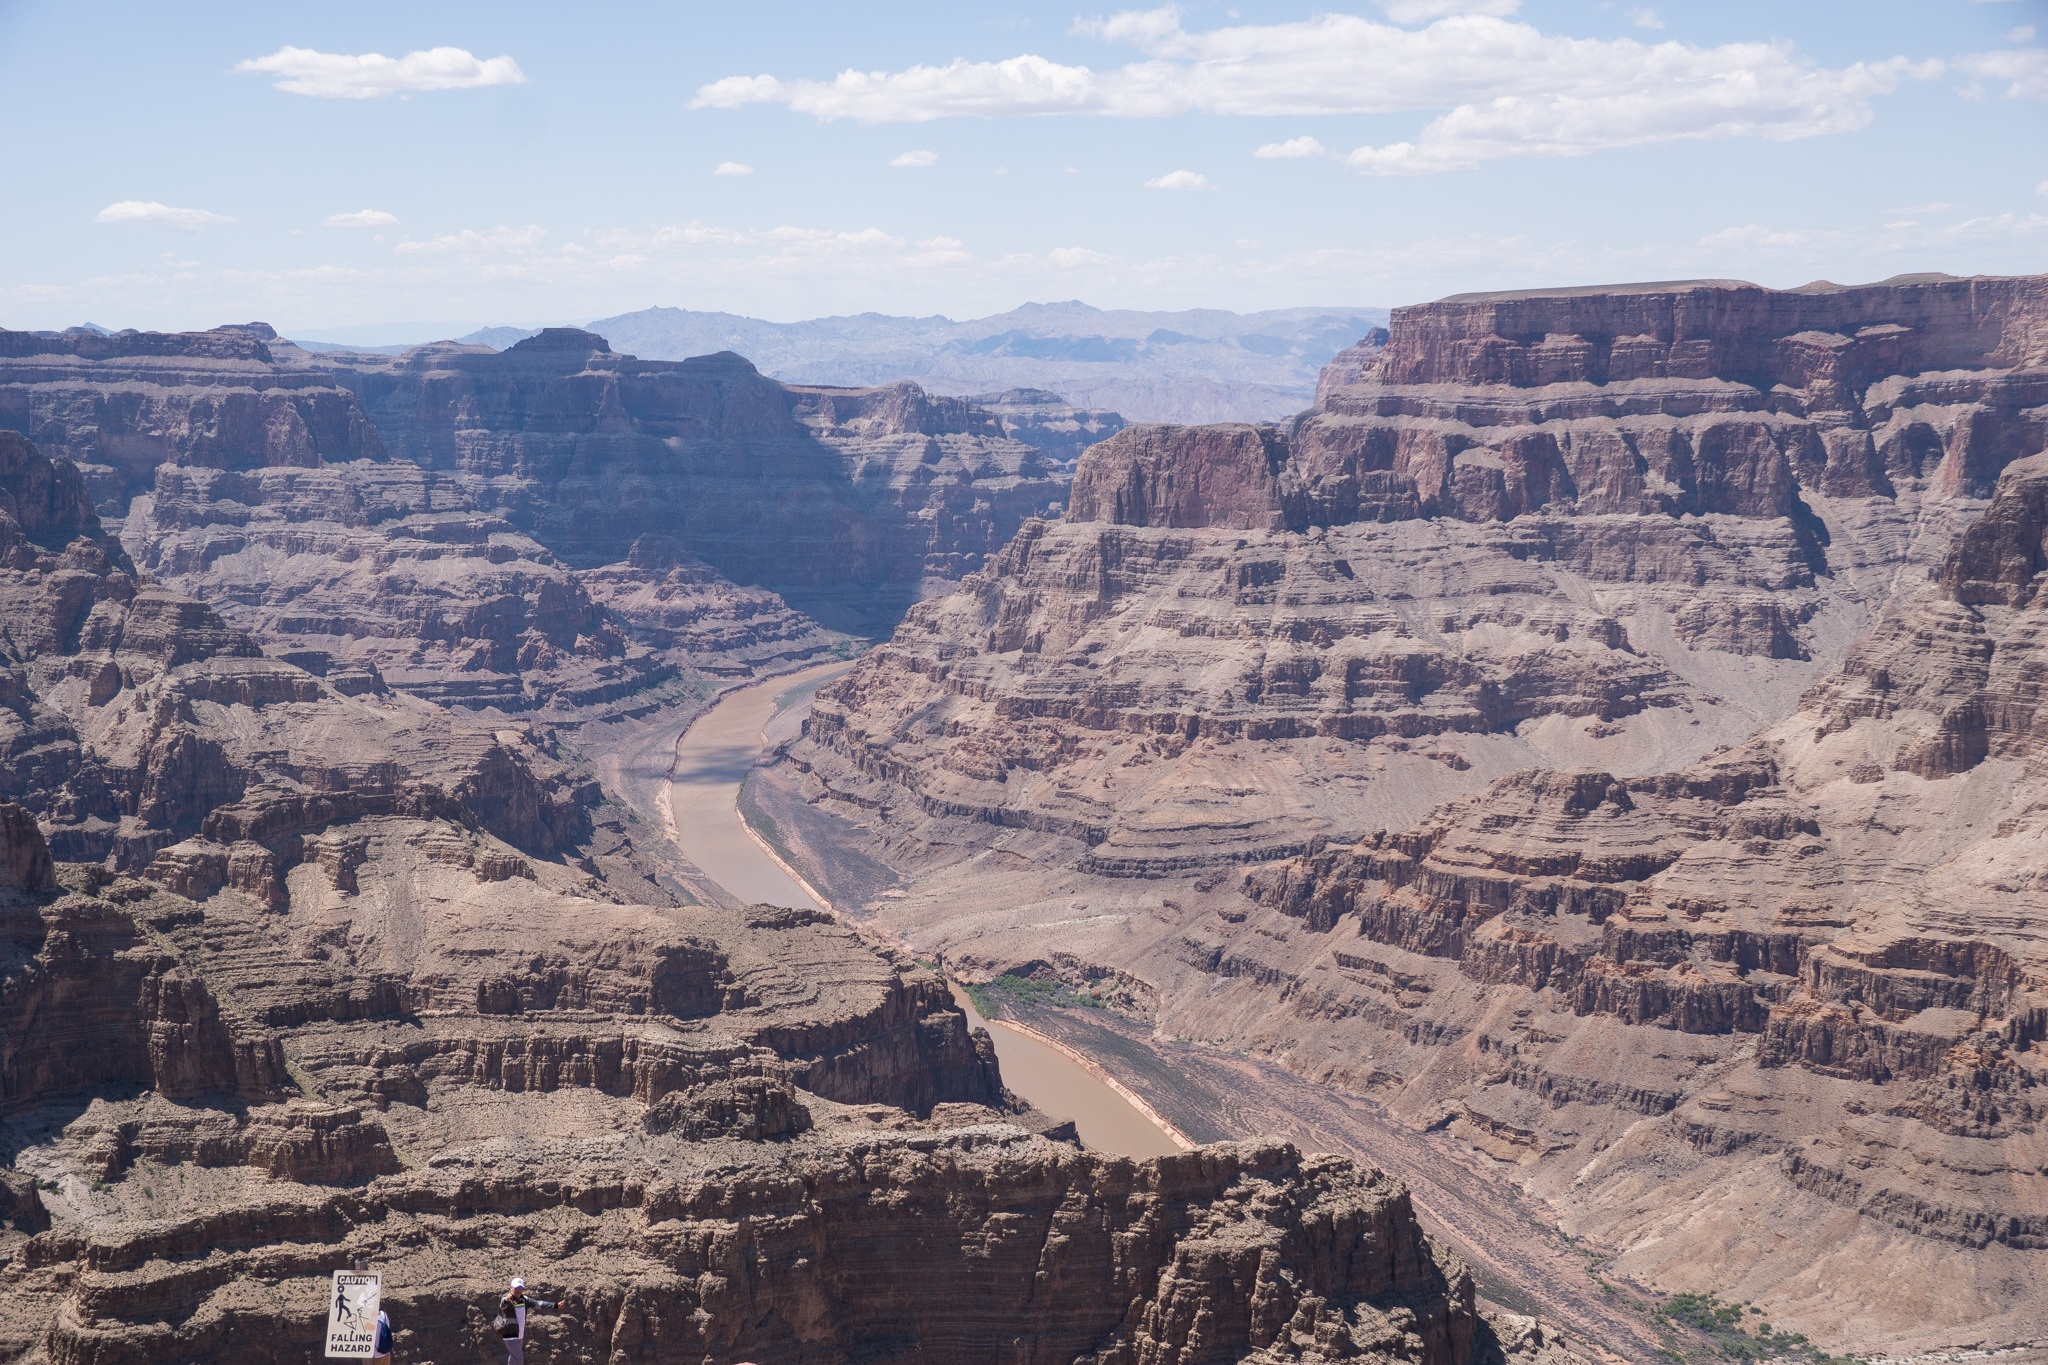
nature, rock, stone, formation, america, canyon, grand canyon, terrain, grand, geology, badlands, rim, plateau, wadi, las vegas, landform, geographical feature, west rim, great nature